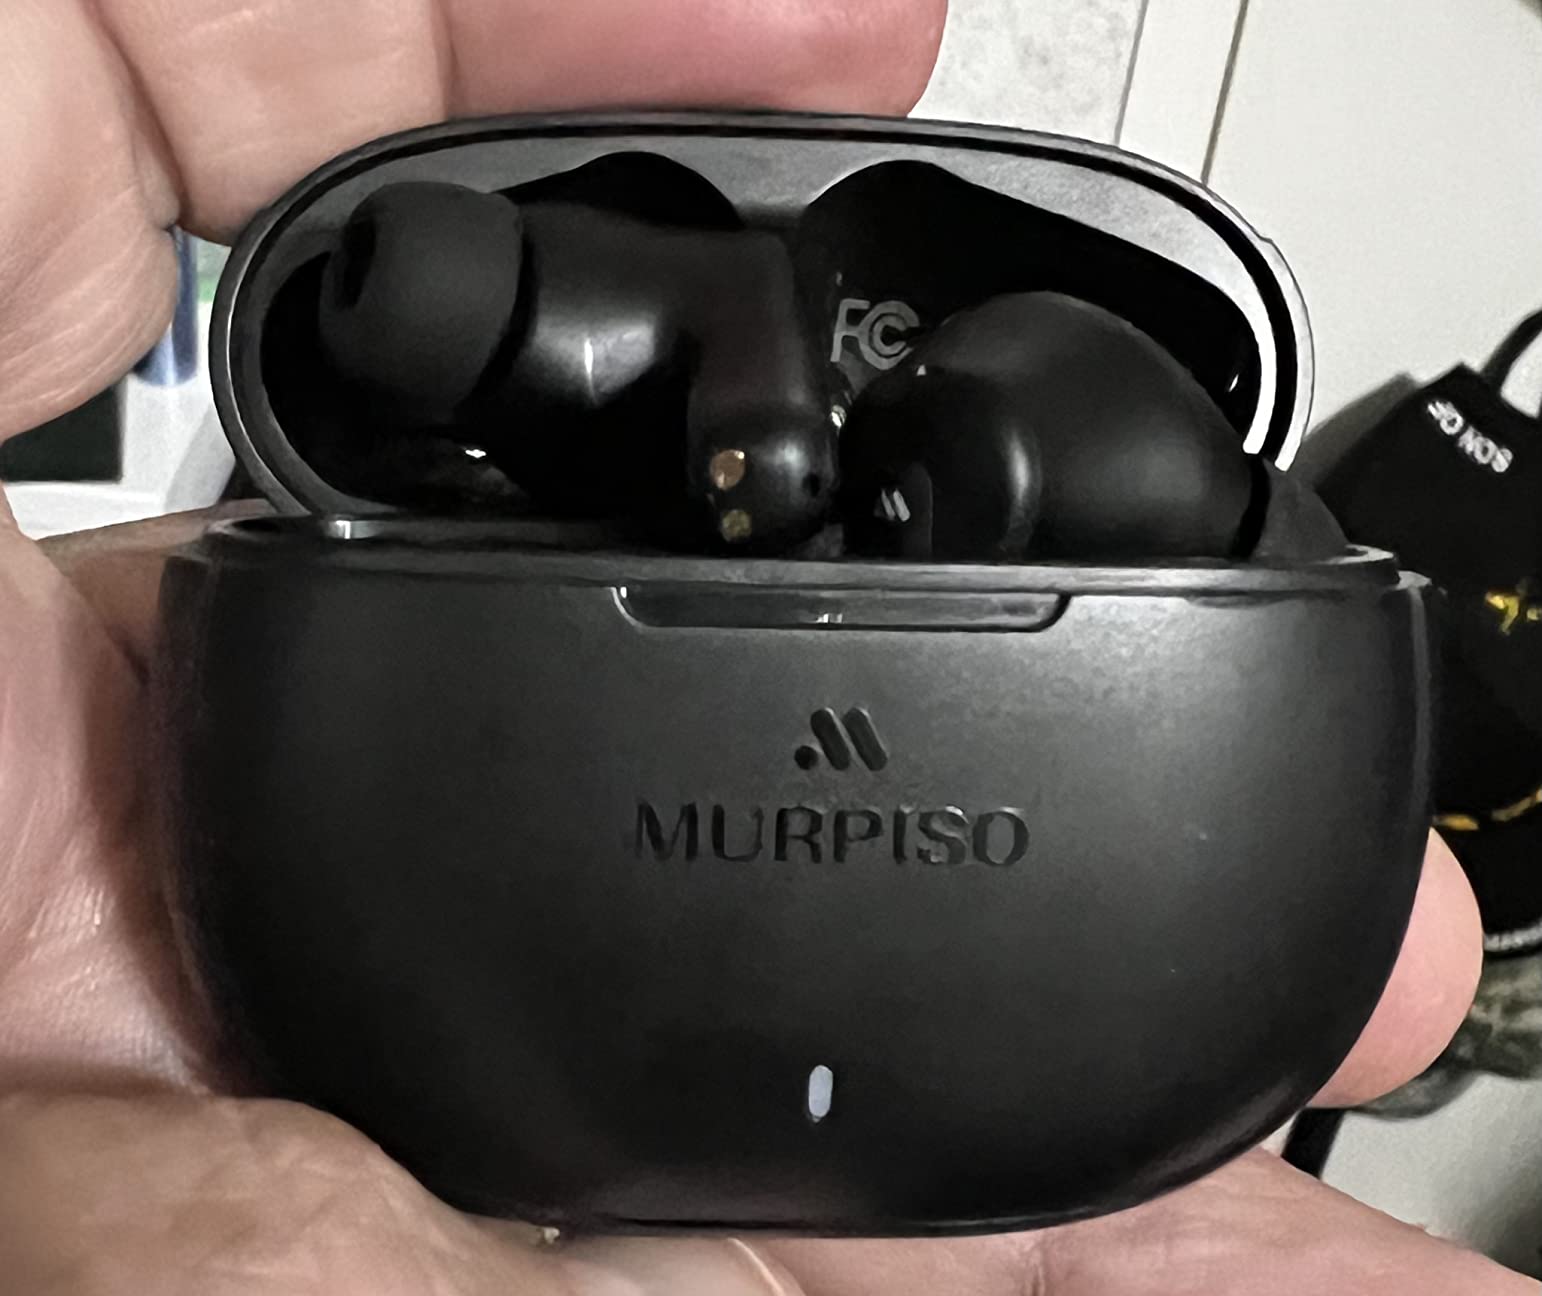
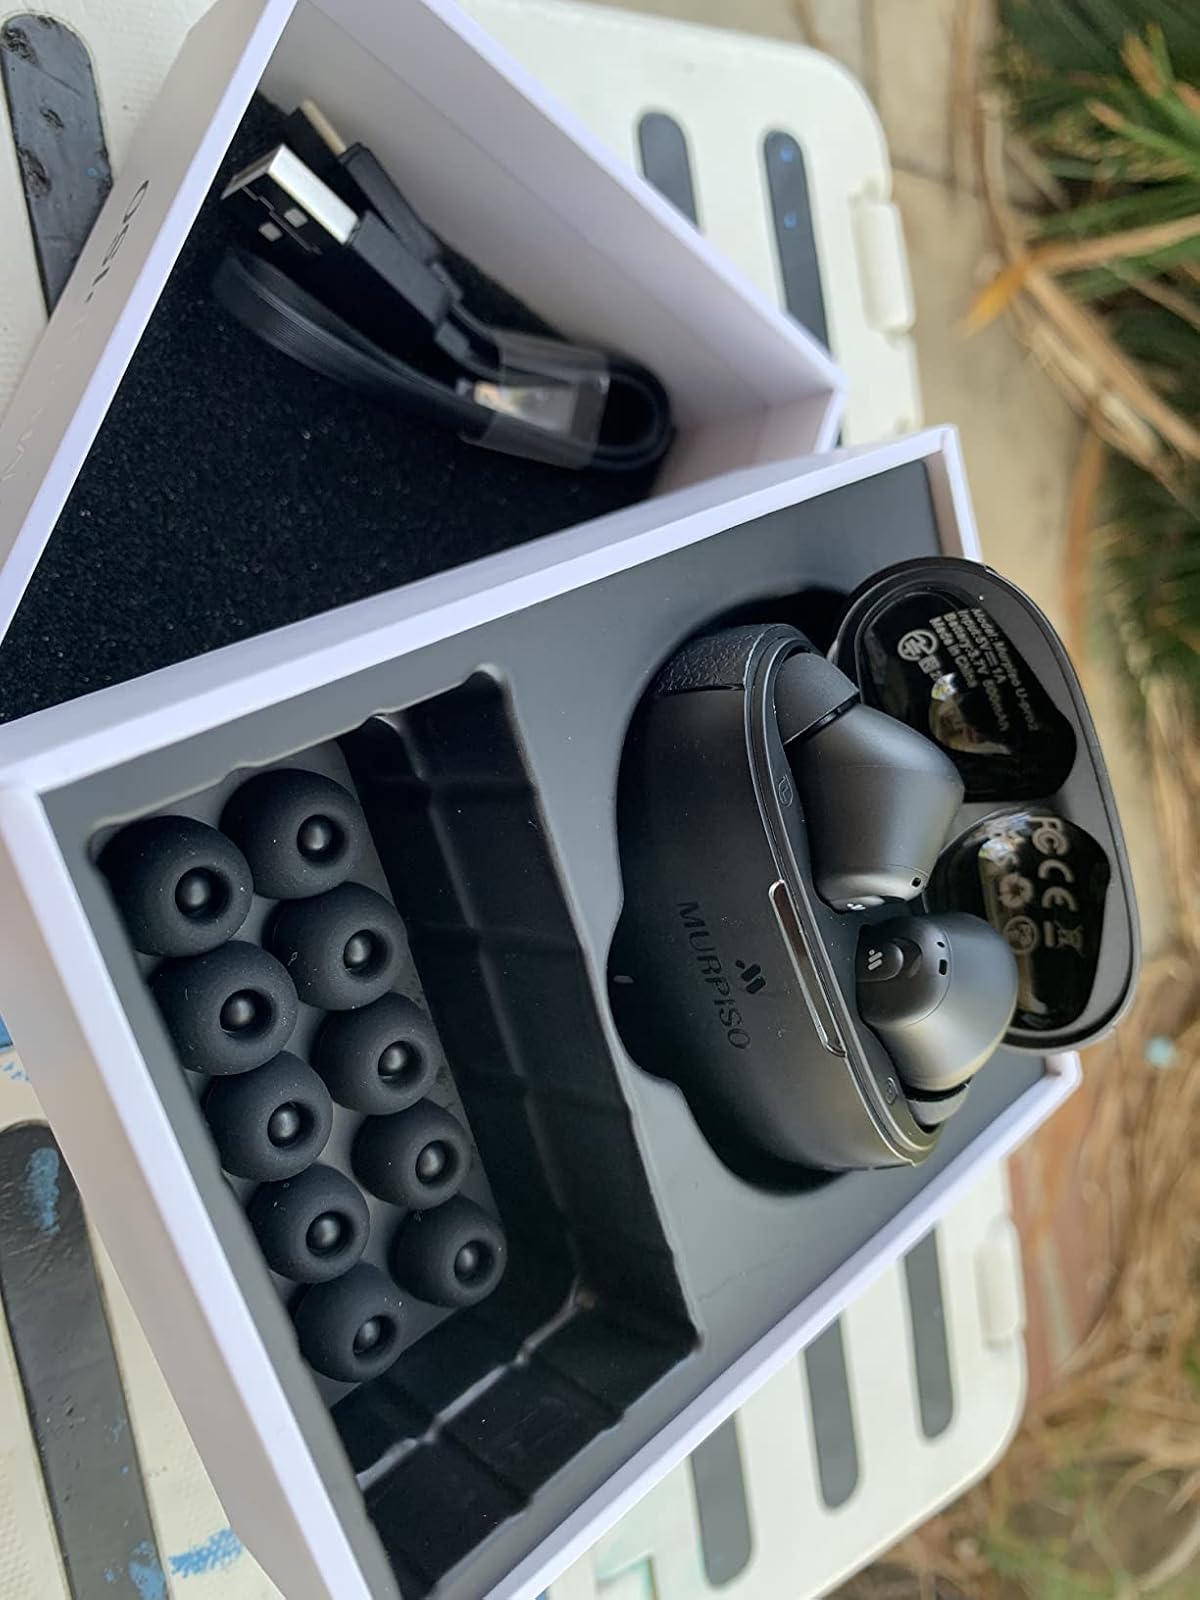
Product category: earbuds
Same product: yes